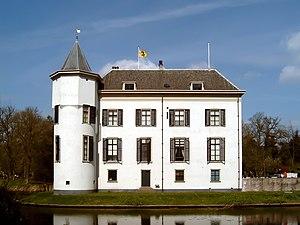
Doorn est un village néerlandais situé dans la province d'Utrecht. En 2017, Doorn comptait 10 067 habitants. Jusqu'en 2006, date de sa fusion dans la nouvelle commune d'Utrechtse Heuvelrug, Doorn était une commune indépendante.